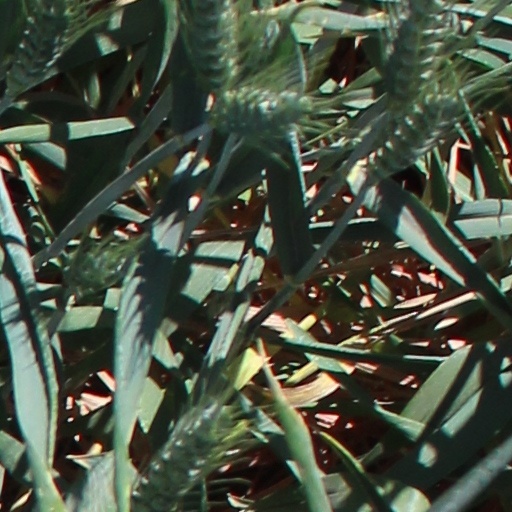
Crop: wheat